George Oprescu

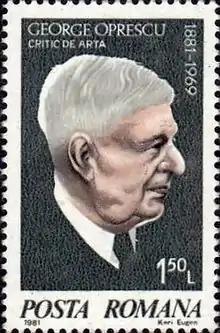
1981 postage stamp commemorating the centenary of Oprescu's birth

George Oprescu (27 November 1881 – 13 August 1969) was a Romanian historian, art critic and collector. Born into a poor family, he developed a taste for the fine arts early in life, as well as for the French language, which he taught into his forties. Subsequently, working for the League of Nations, he turned his attention to art history, becoming a professor in the field at the University of Bucharest in 1931. He was also a museum curator and magazine editor, and in 1949 established the Institute of Art History, which he led for two decades until his death. His substantial private collection is now in the hands of various institutions, while his written body of work helped lay the foundation for art history to become a serious discipline in his country.